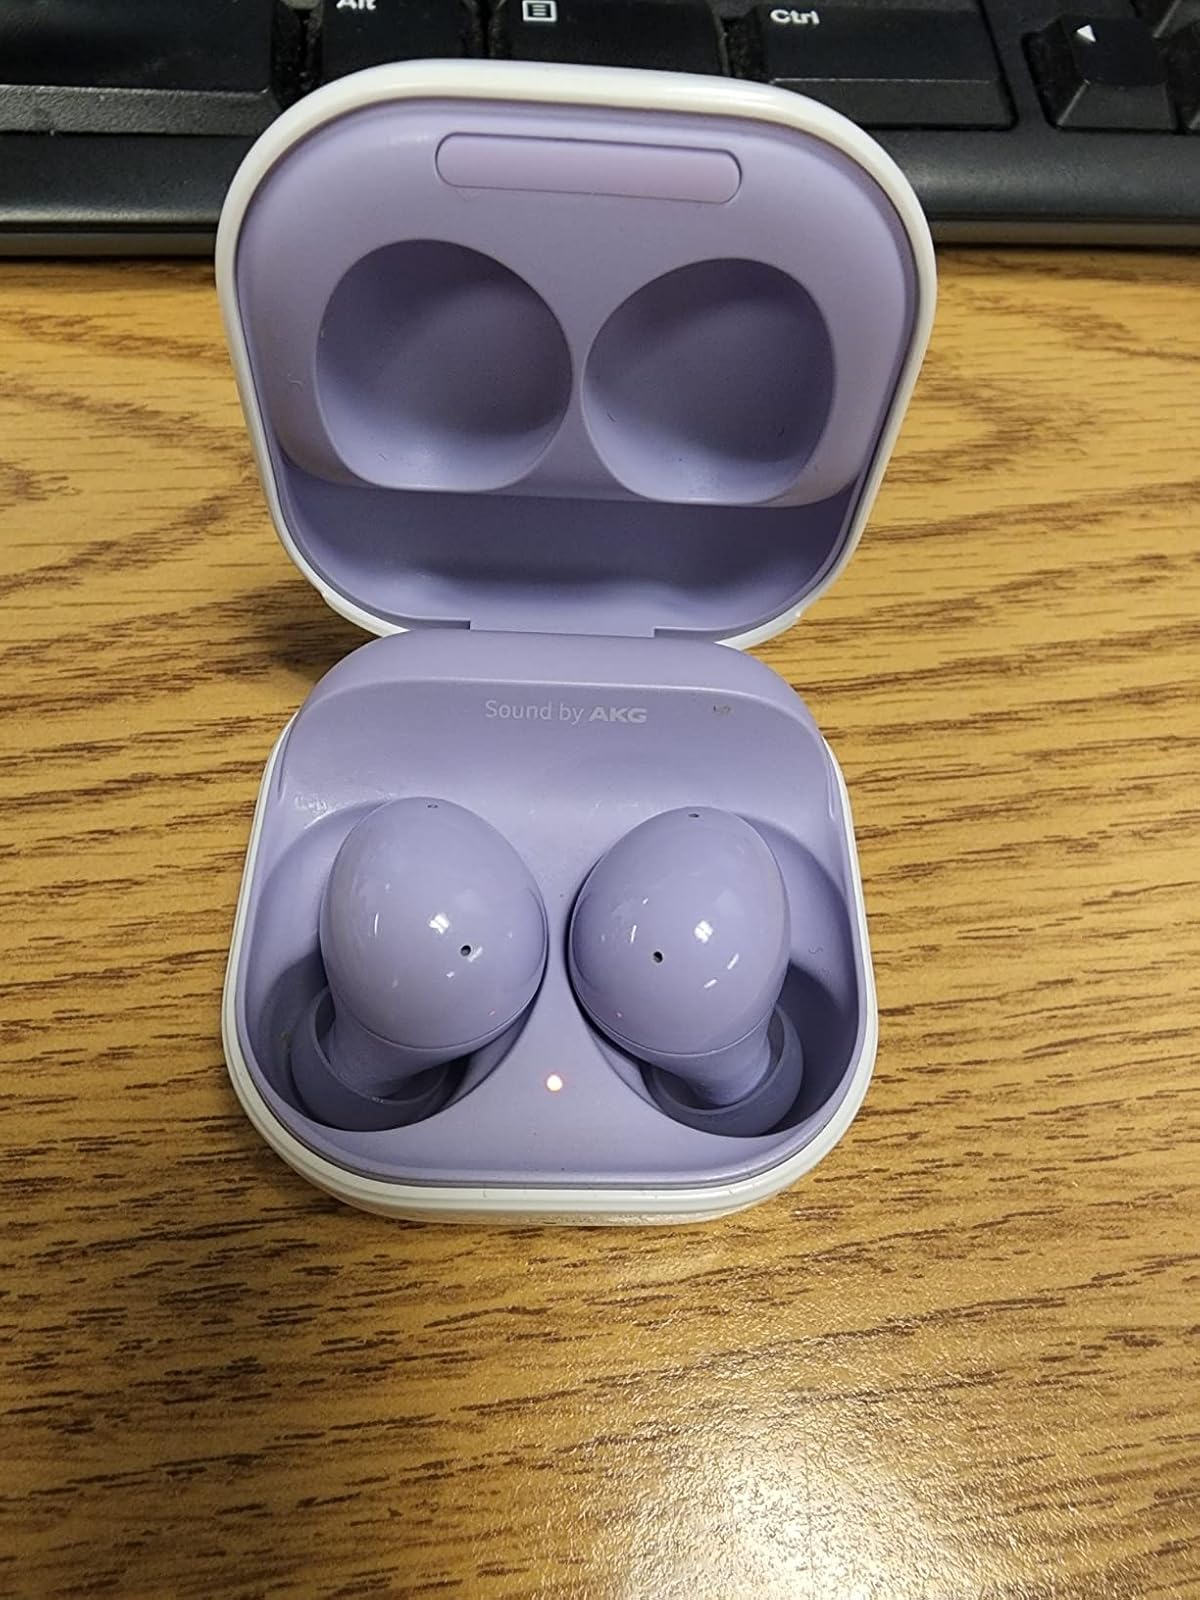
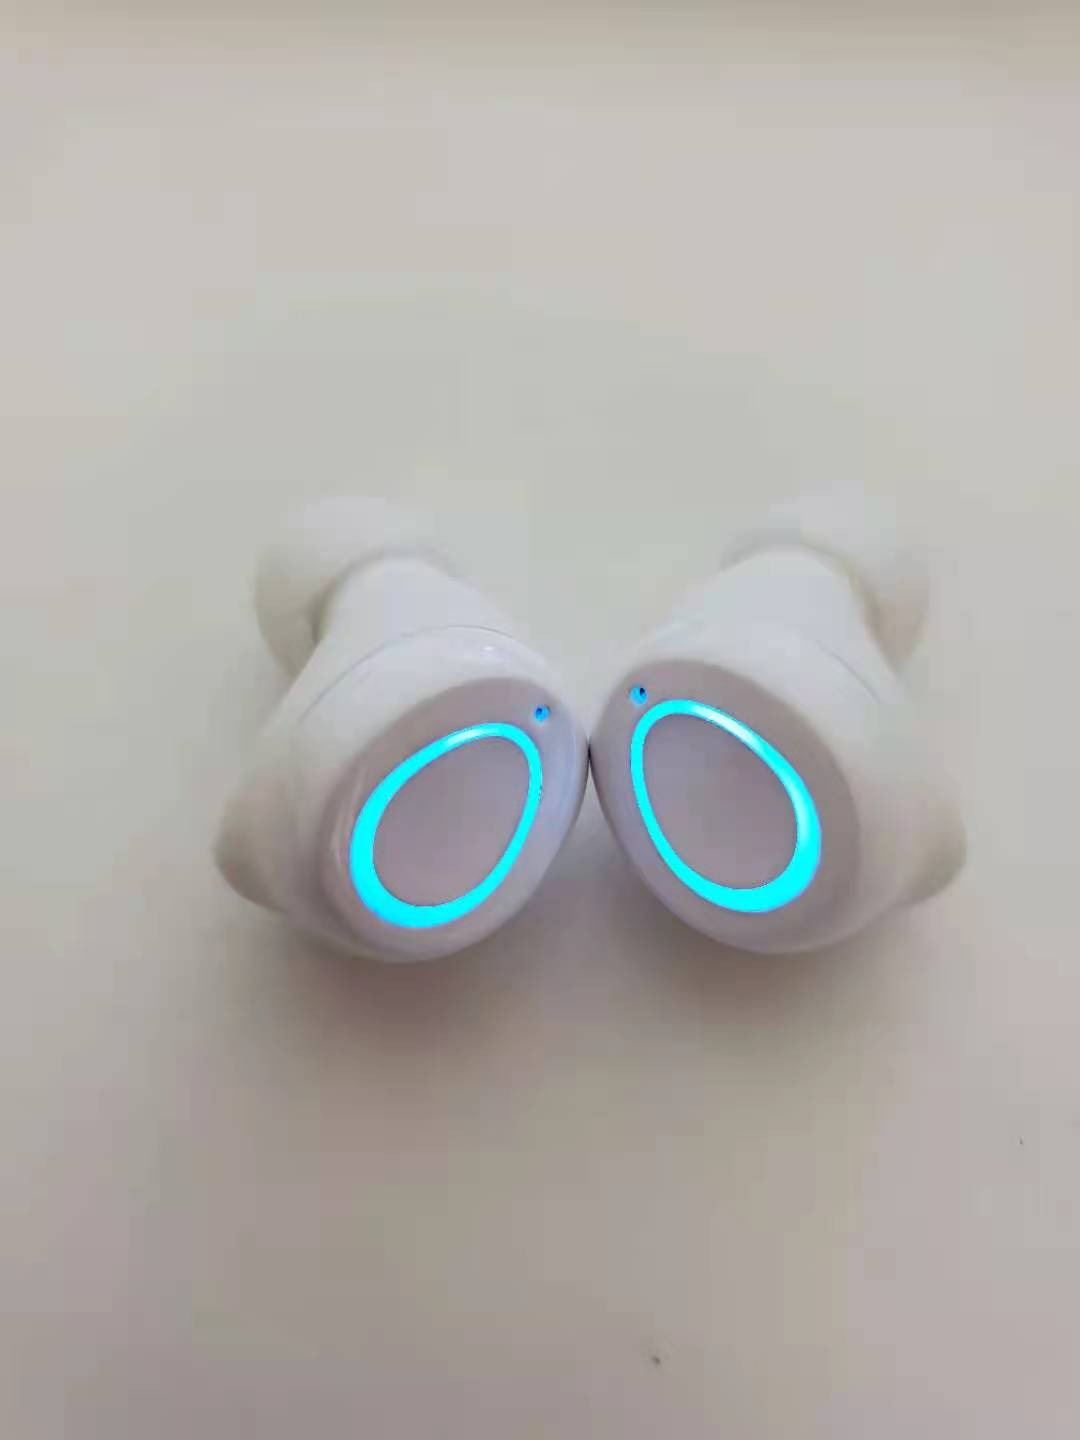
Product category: earbuds
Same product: no